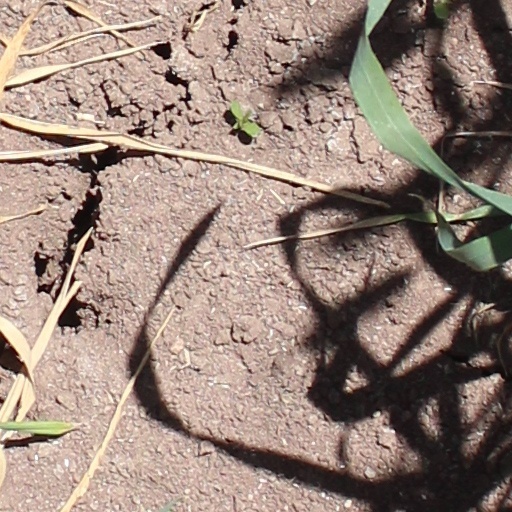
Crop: wheat